Fábio Silva (footballer, born 2002)

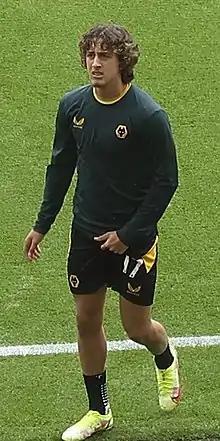
Silva with Wolverhampton Wanderers in 2021

Fábio Daniel Soares Silva (born 19 July 2002) is a Portuguese professional footballer who plays as a forward for club Wolverhampton Wanderers, and the Portugal national team.